Vox (political party)

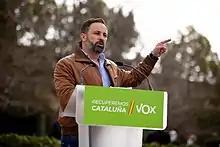
Santiago Abascal during a rally in 2021

At the beginning of 2021, Vox's abstention was instrumental in securing European COVID-recovery funds on Socialist terms. Many Vox supporters considered this as the "largest error in Vox's history".